Madam La Compt

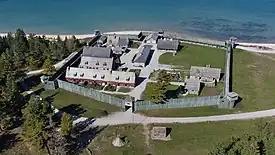
Fort Michilimackinac

Marie Magdeleine married Augustine L'Archevêque, whose parents, Catherine Delauney and Jean L'Archevêque, had six sons who were all traders in Illinois and Canada. Augustine was a fur trader throughout Illinois Country. Marie Magdeleine and Augustine lived at Fort St. Joseph and were parents of a son and four or more daughters, including Marie Josephte L'Archevêque. Augustine died before July 1748.